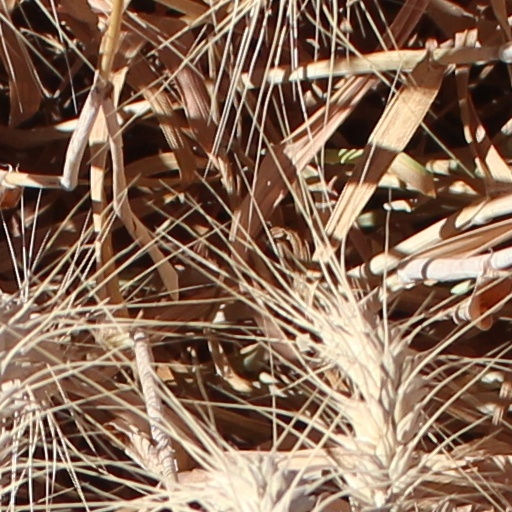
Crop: wheat